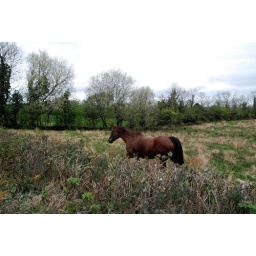
horse in a field